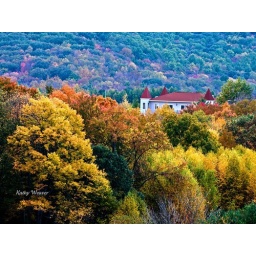
While watching the elk in Benezette we looked across the valley and spotted this home on the side of the hill.